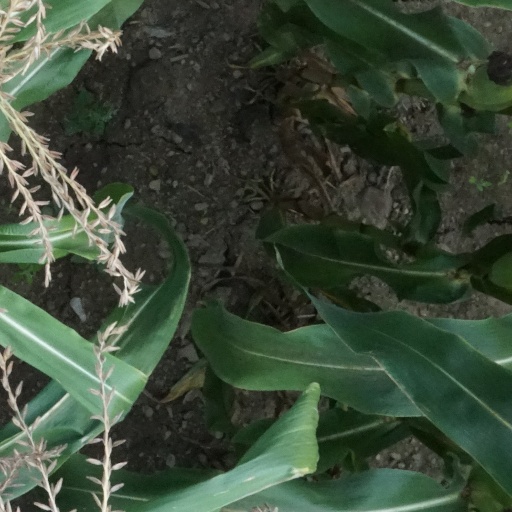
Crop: maize; corn